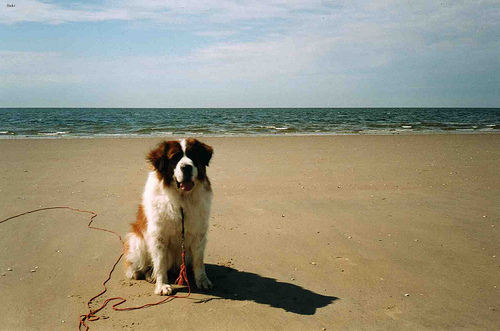
Animal: dog
Breed: saint_bernard